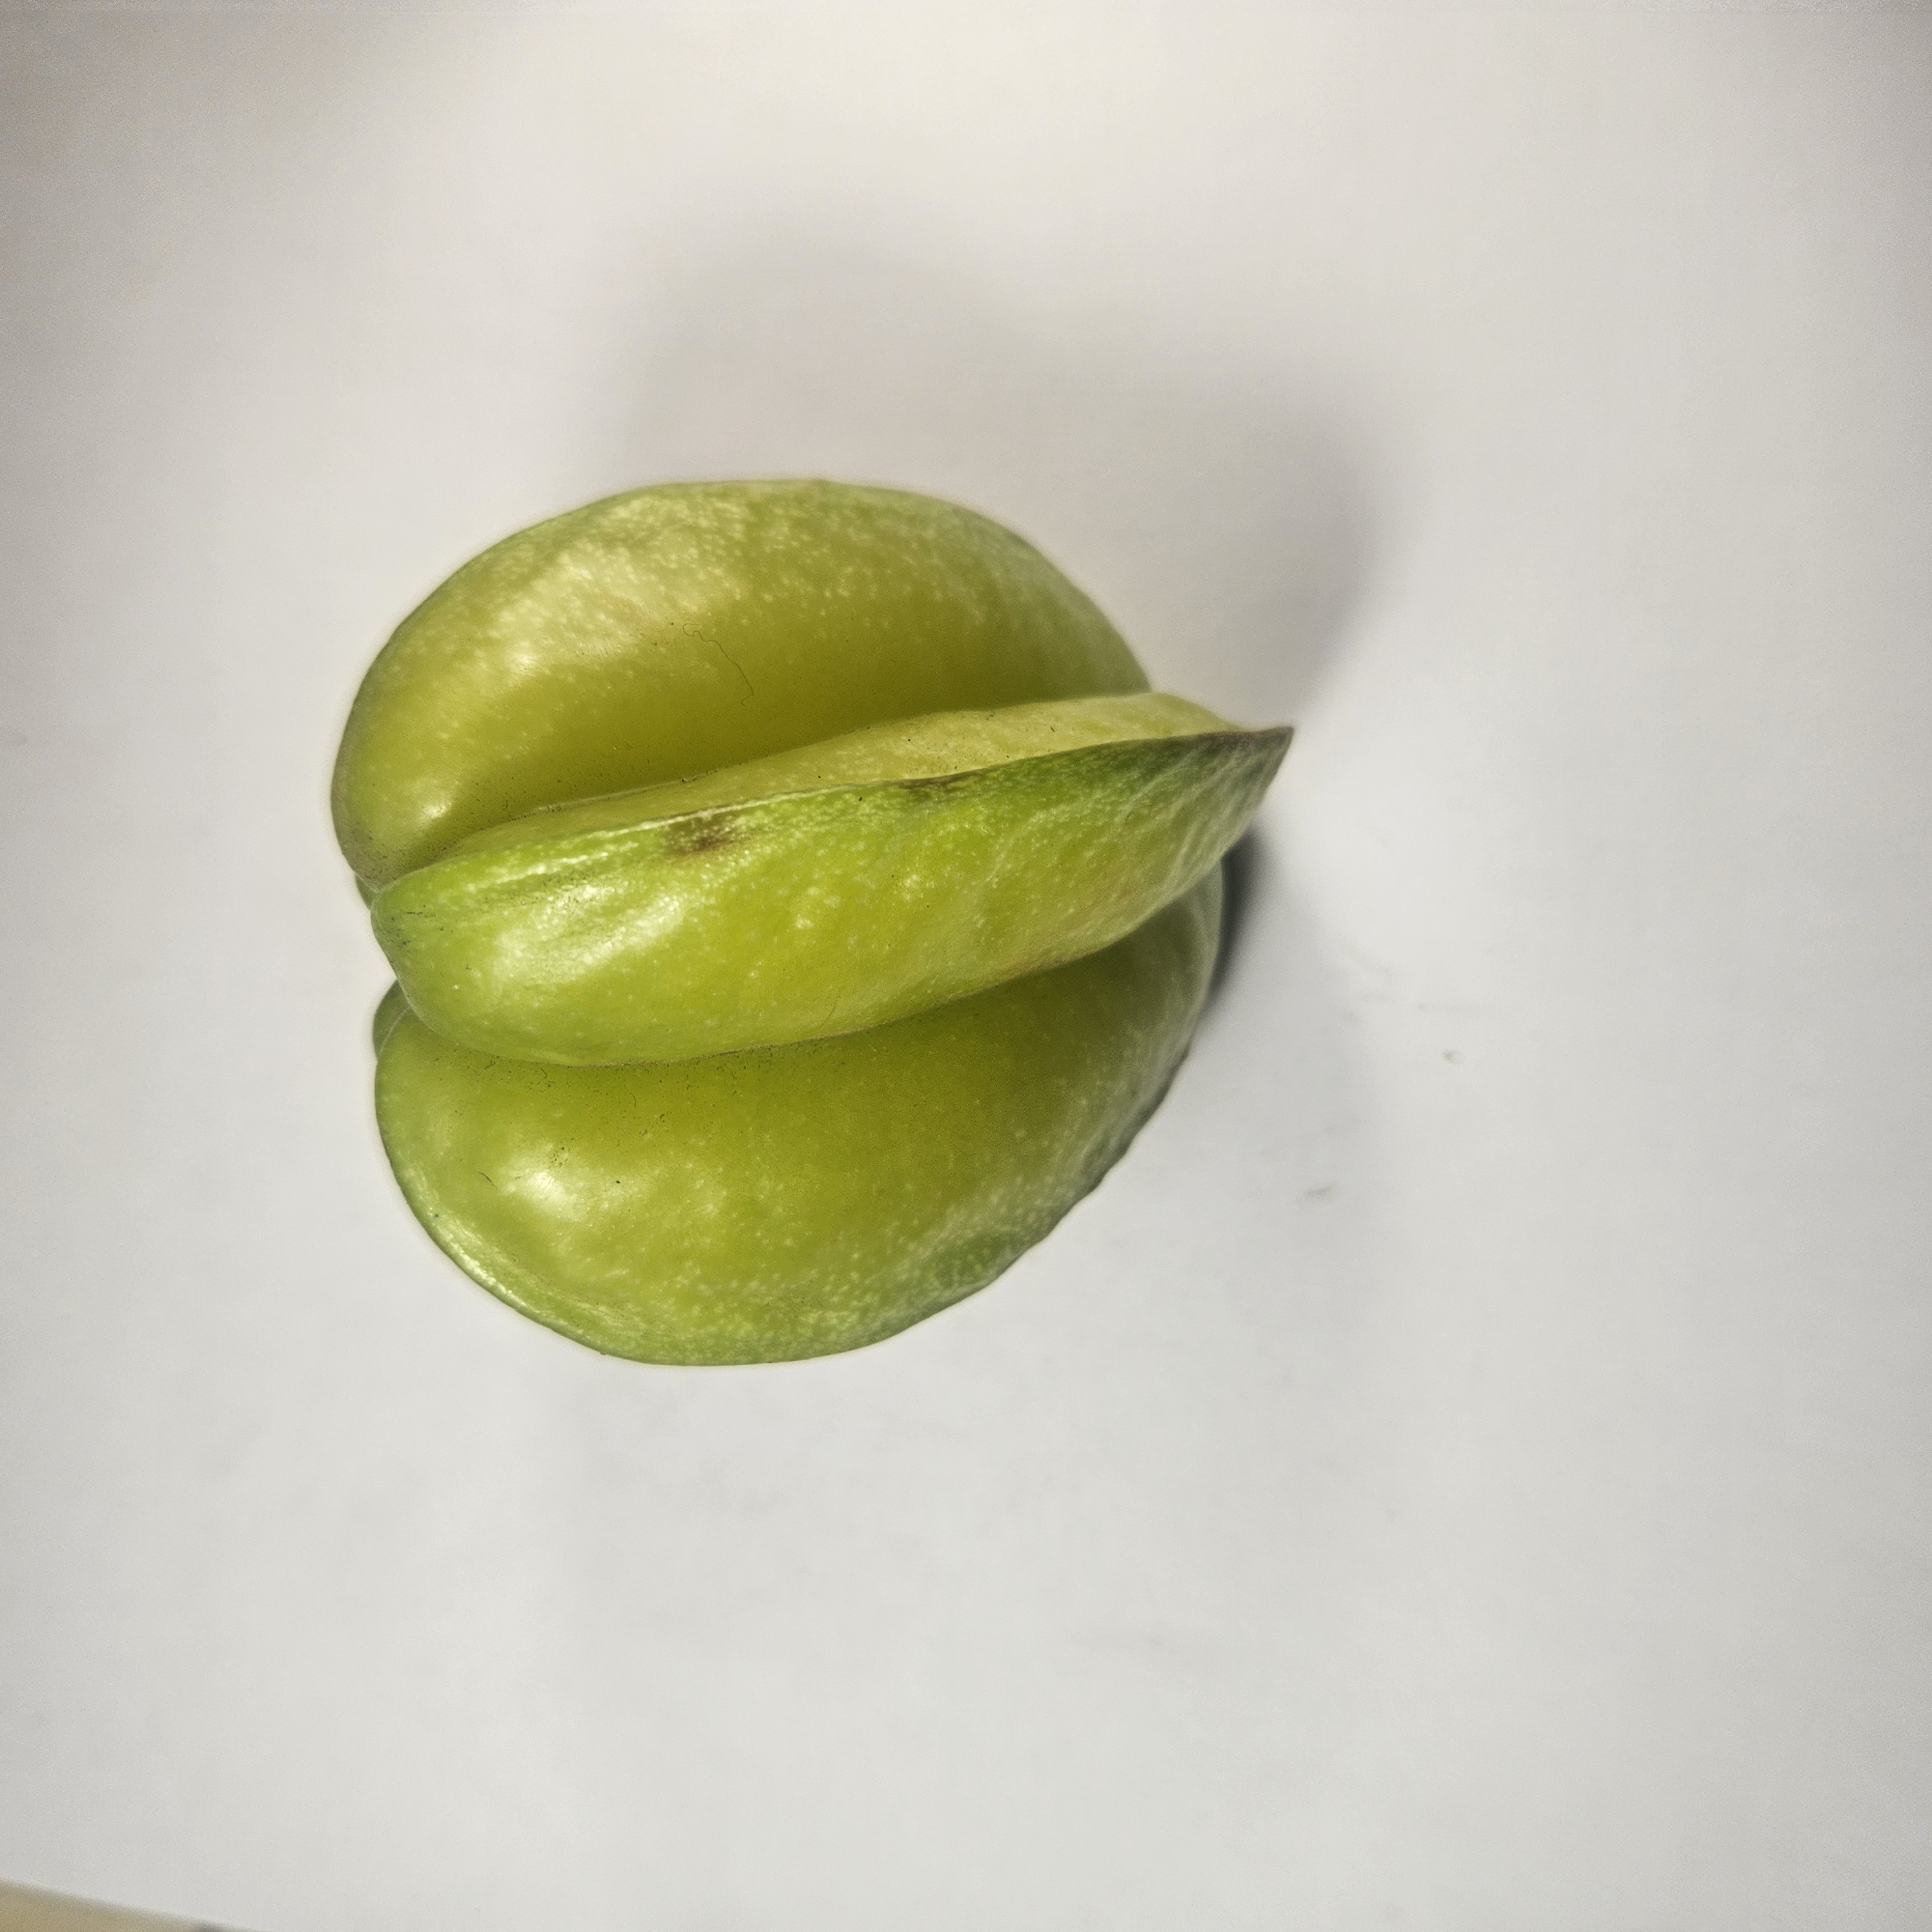
Label: Healthy Fruits